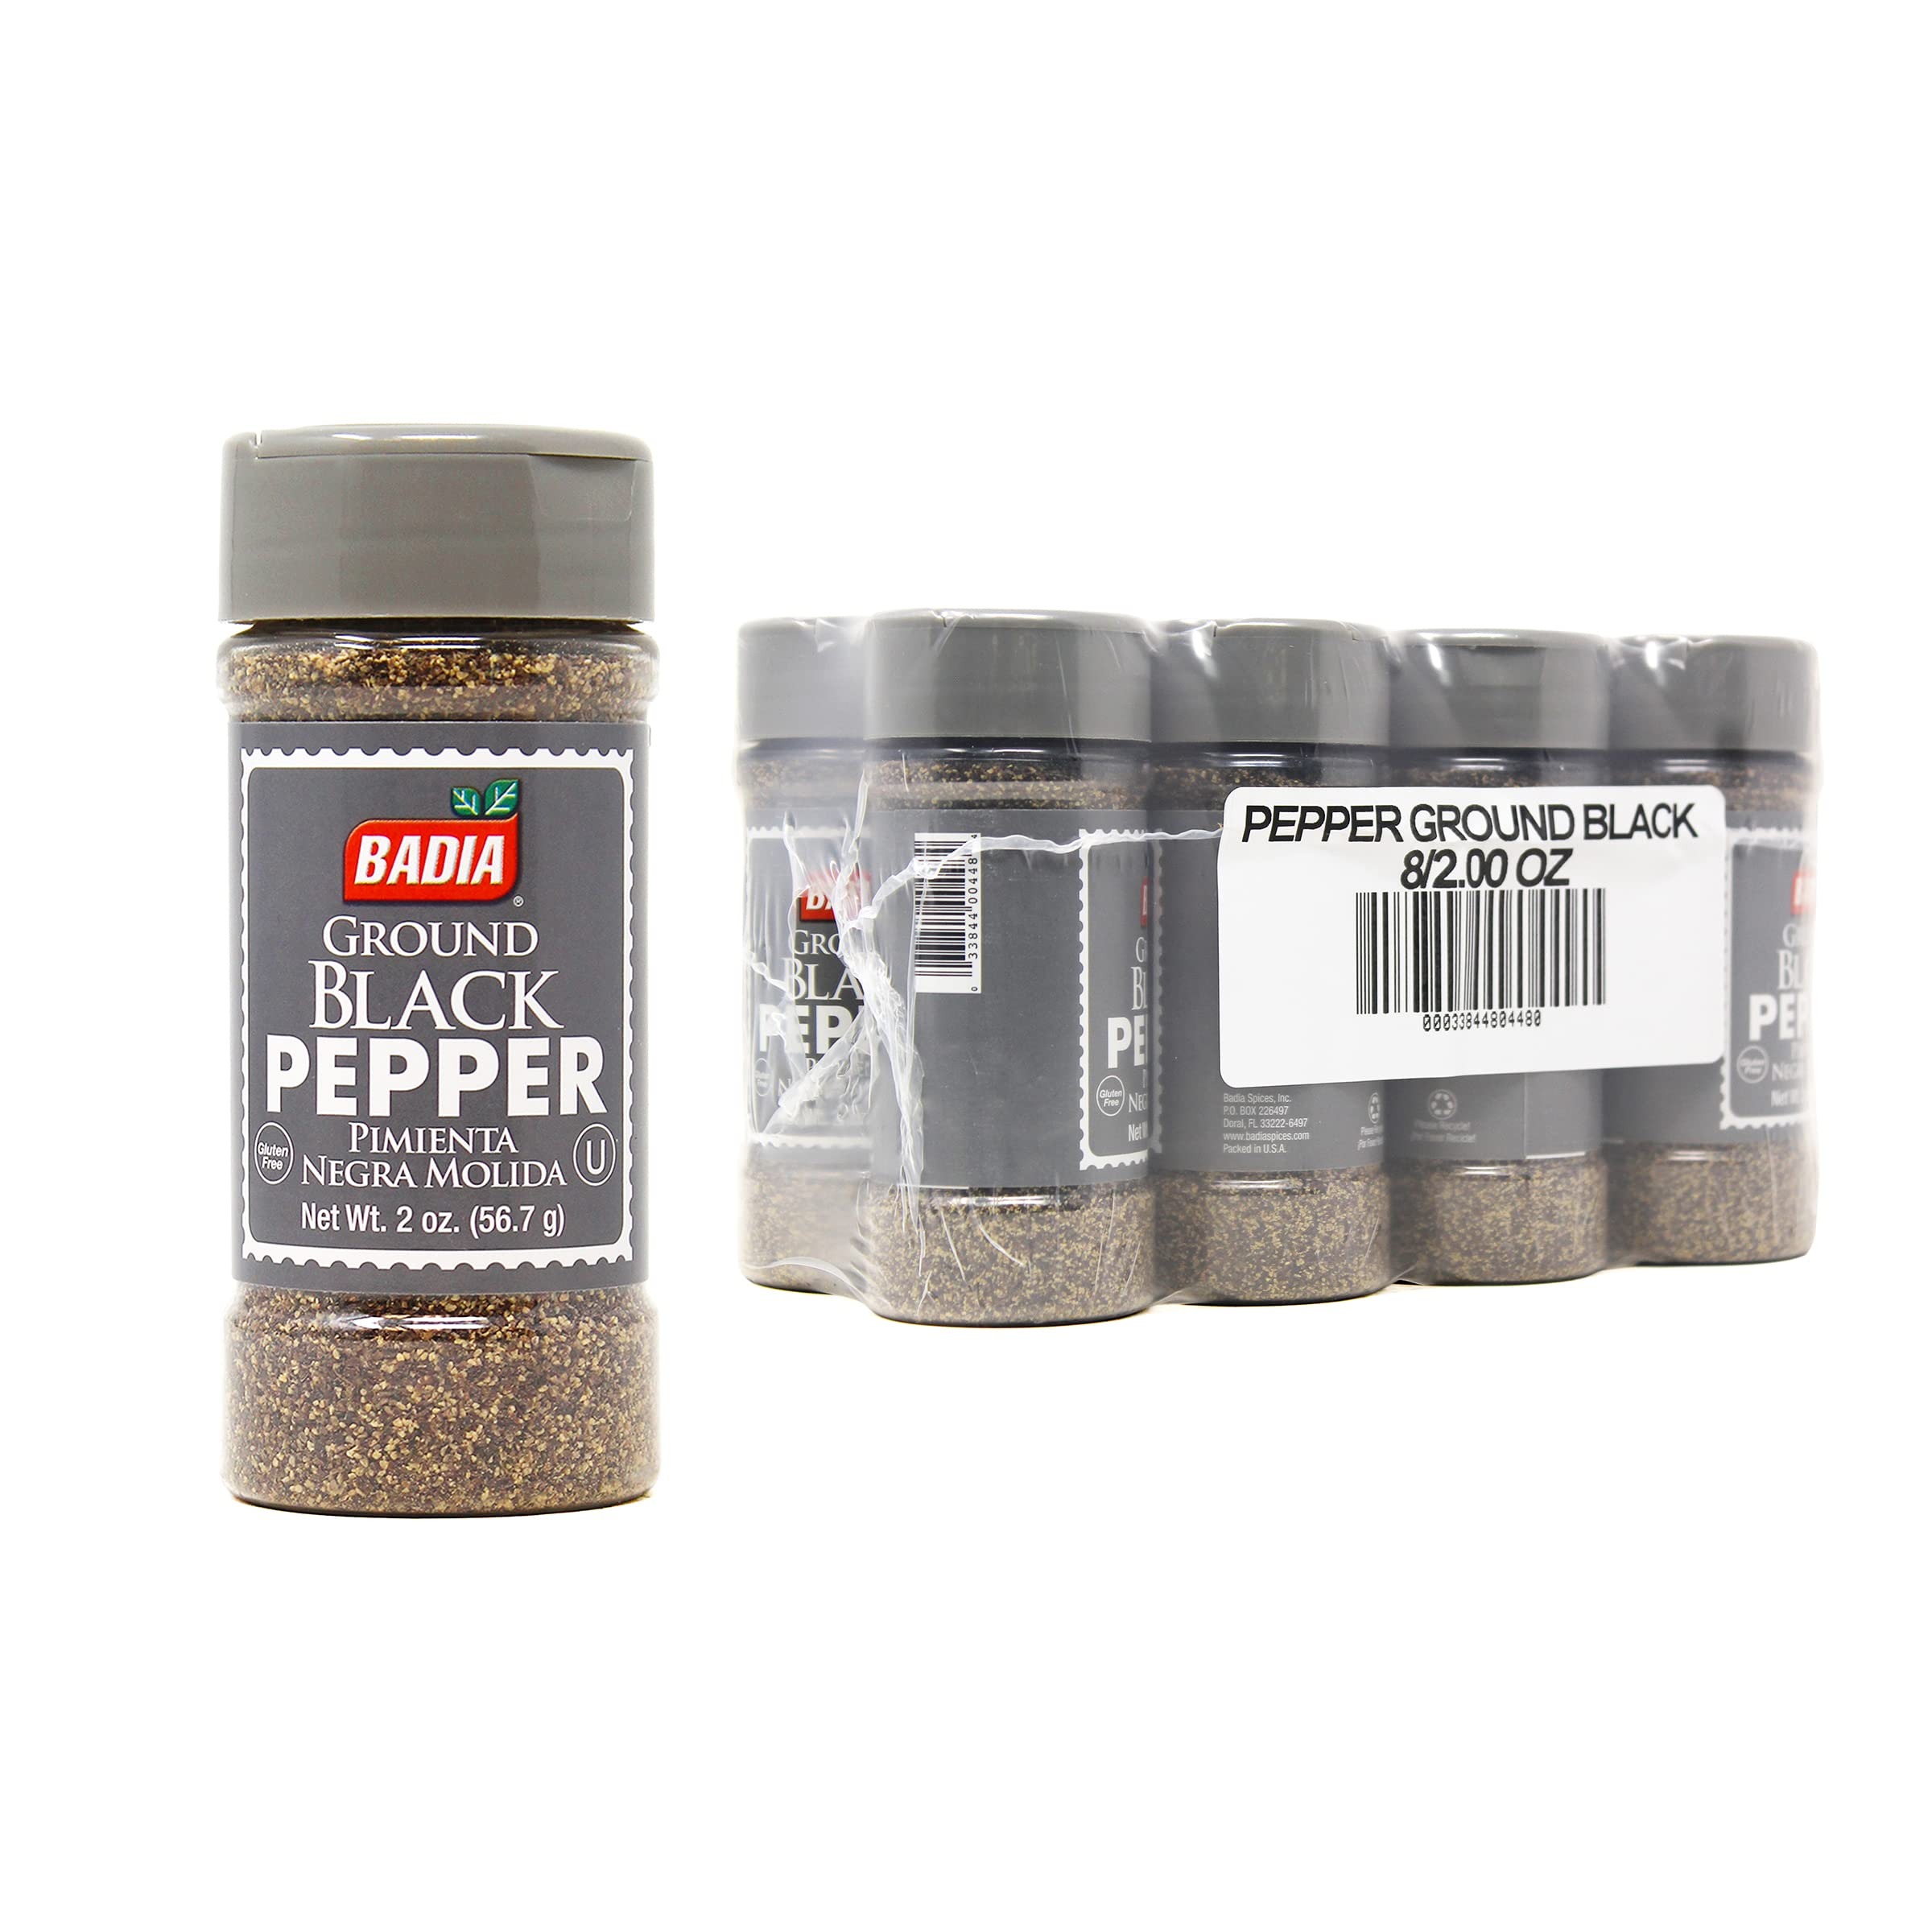
Item Name: Badia Pepper Ground Black, 2 Oz (Pack Of 8)
Bullet Point 1: Great flavor
Bullet Point 2: Kosher
Bullet Point 3: All purpose Seasoning
Bullet Point 4: Number of items: 8
Value: 16.0
Unit: Ounce

Price: 2.085